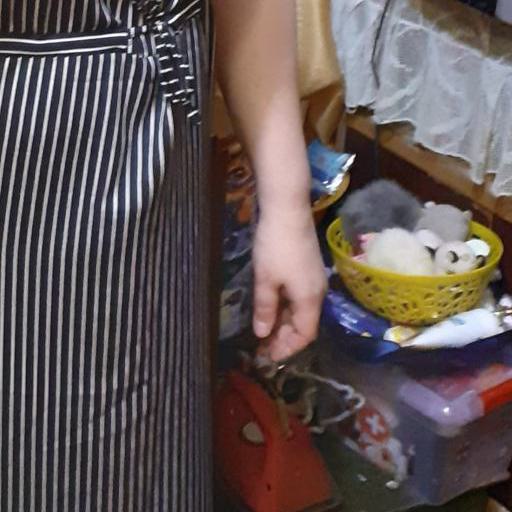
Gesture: no_gesture